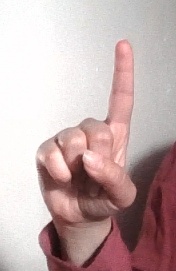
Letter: bb